Three Secrets of Fátima

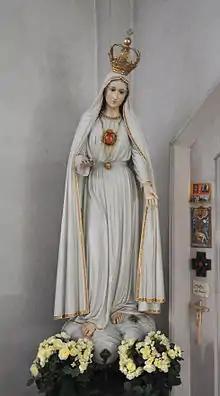
A religious statue depicting the Immaculate Heart of Mary as described by Sister Lúcia of Fátima.

The Three Secrets of Fátima are a series of apocalyptic visions and prophecies given to three young Portuguese shepherds, Lúcia Santos and her cousins Jacinta and Francisco Marto, by a Marian apparition, starting on 13 May 1917. The three children claimed to have been visited by the Virgin Mary six times between May and October 1917. The apparition is now popularly known as Our Lady of Fátima.